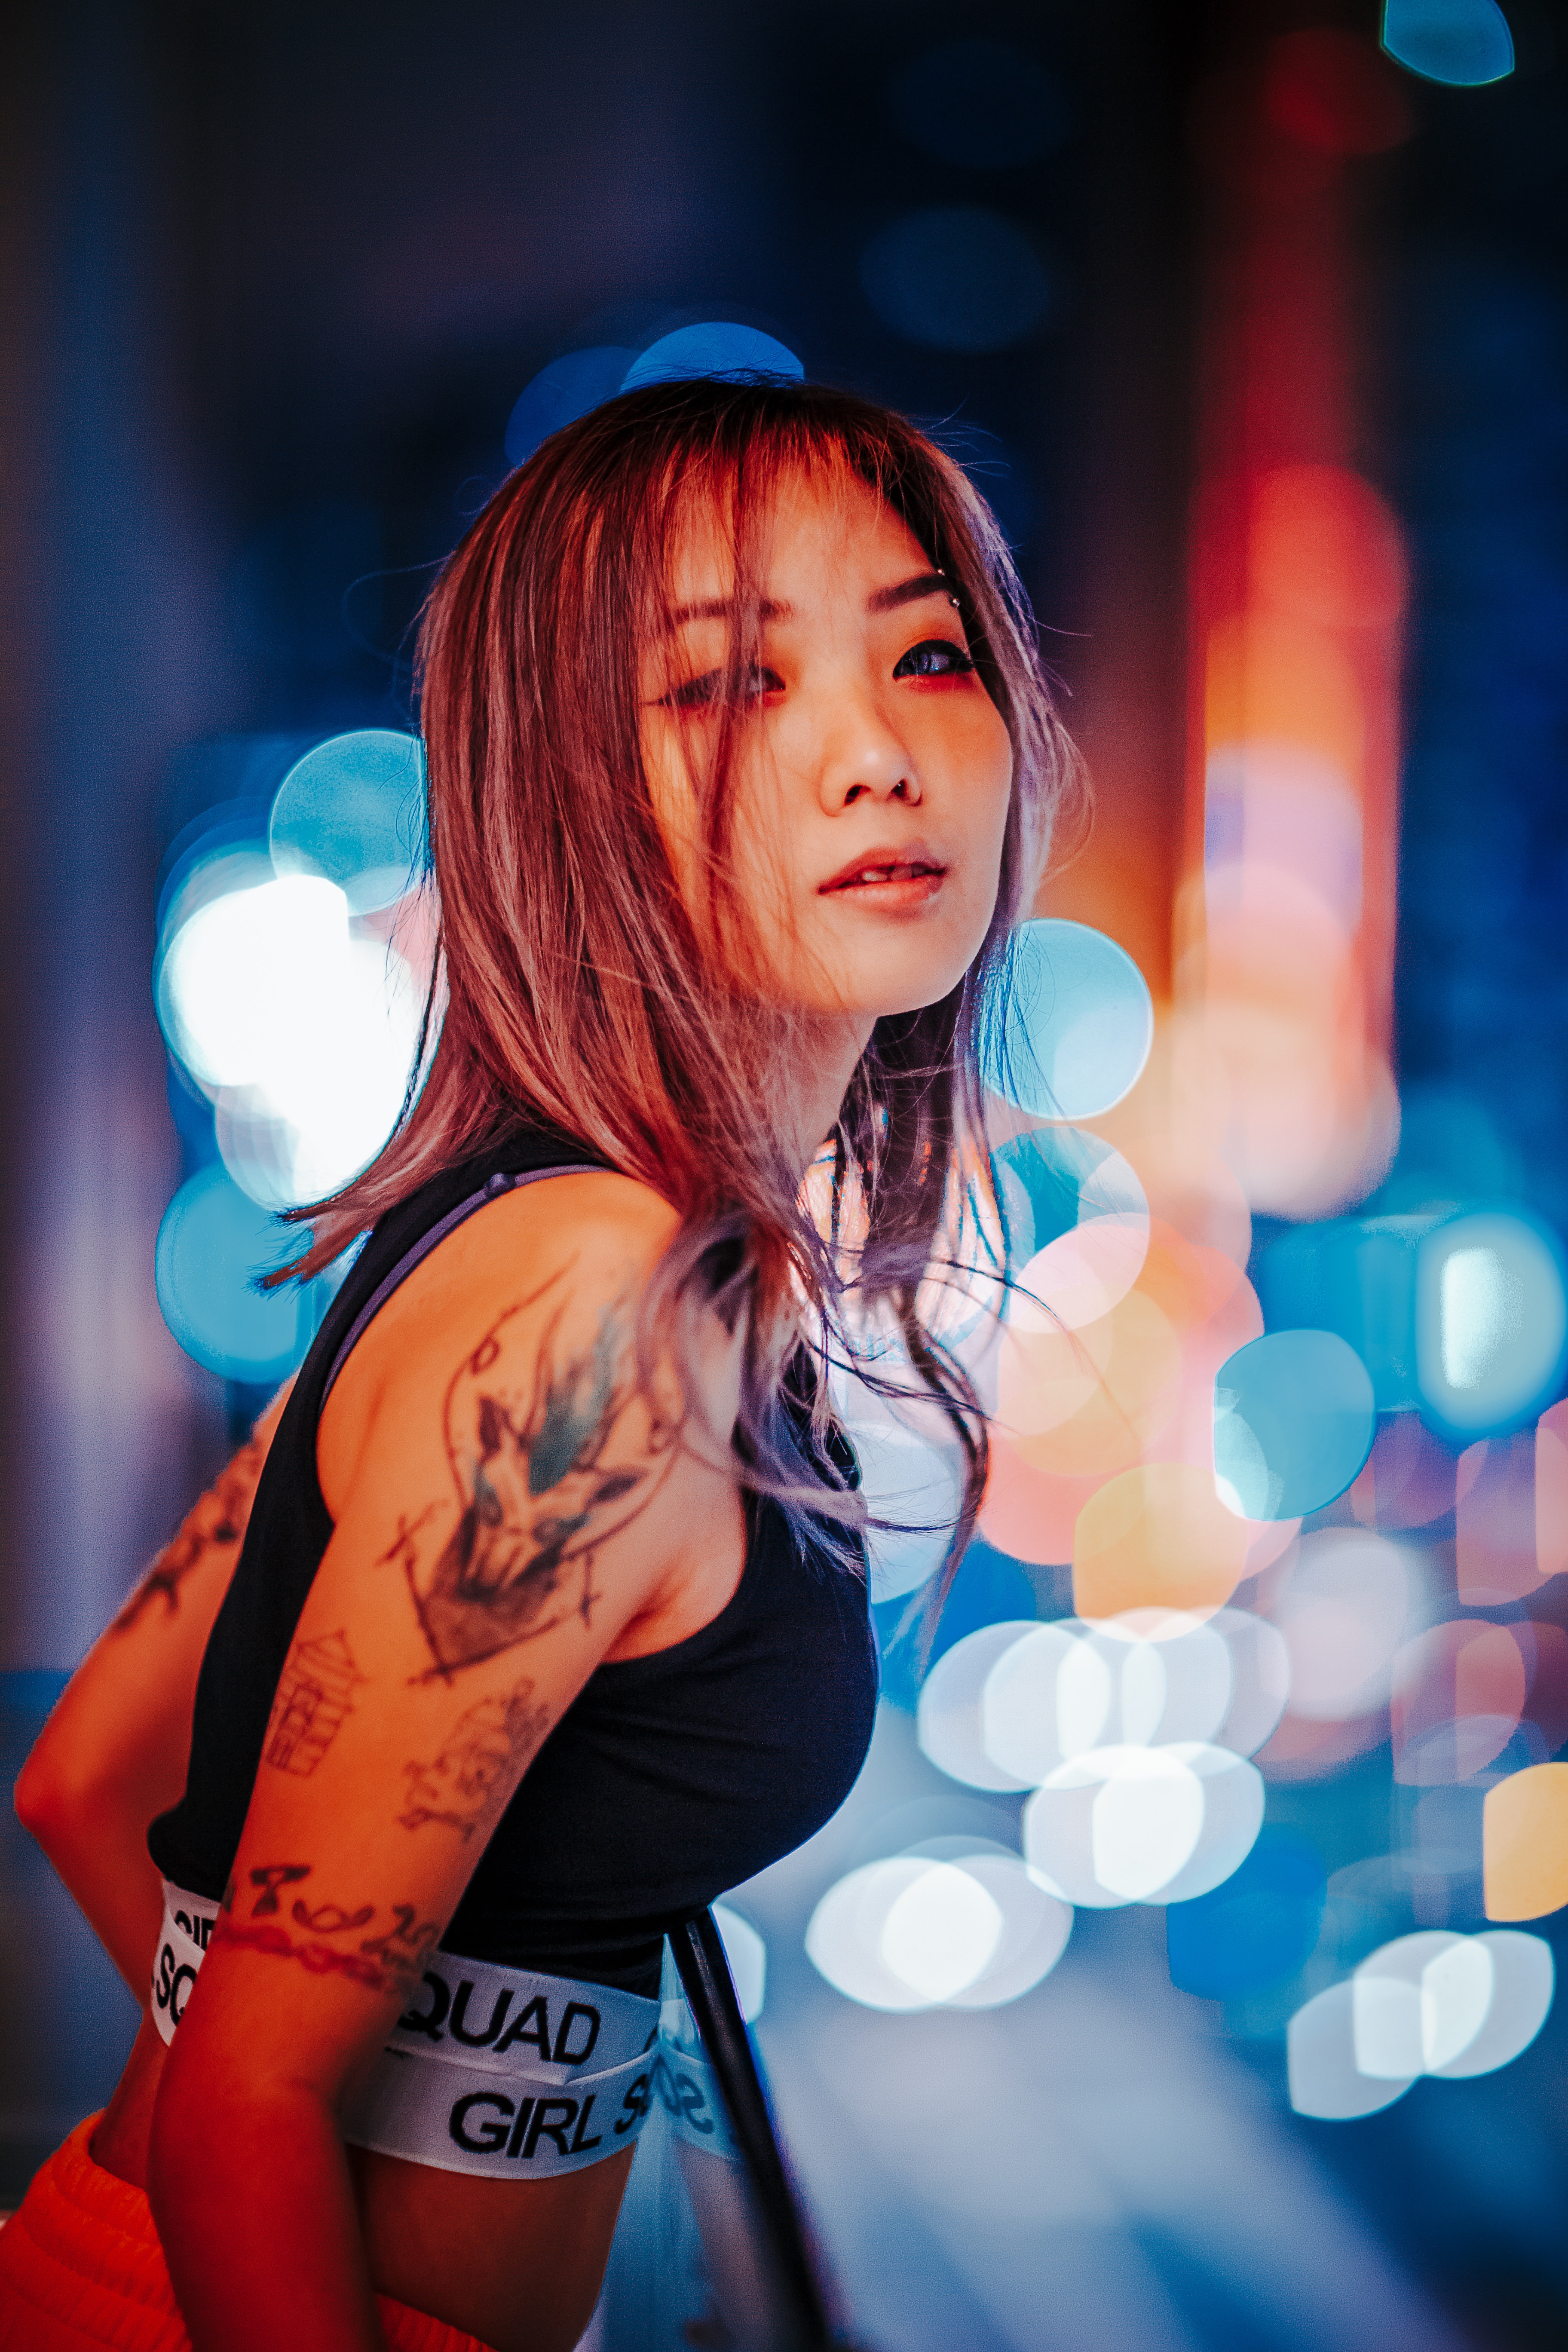
woman, flash photography, entertainment, black hair, music artist, music, electric blue, tattoo, thigh, jewellery, event, performing arts, elbow, bangs, chest, singer, performance, red hair, human leg, flesh, fictional character, magenta, darkness, portrait photography, stage, pop music, belt, necklace, anime, illustration, costume, cg artwork, graphics, fiction, cosplay, photo shoot, fun